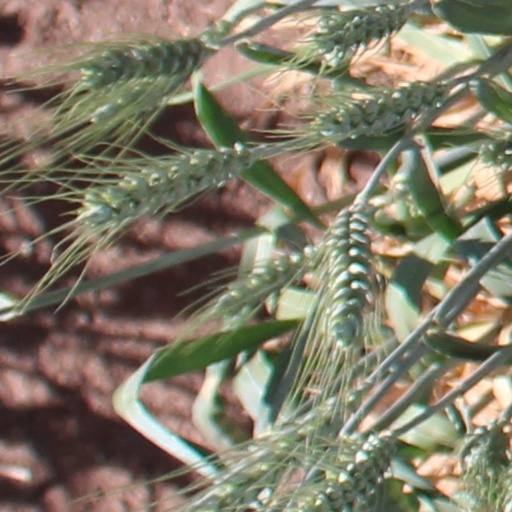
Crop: wheat